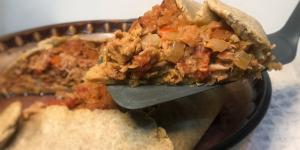
tarta de atun con queso